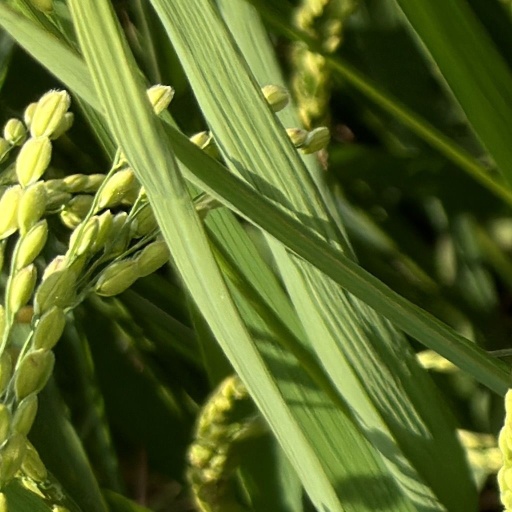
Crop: rice